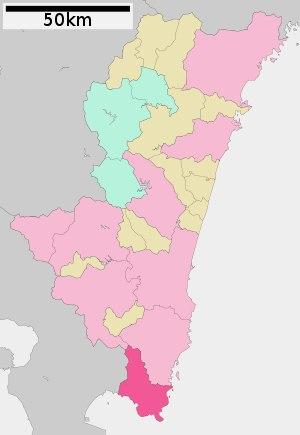
Kushima est une ville située dans la préfecture de Miyazaki, sur l'île de Kyūshū, au Japon.